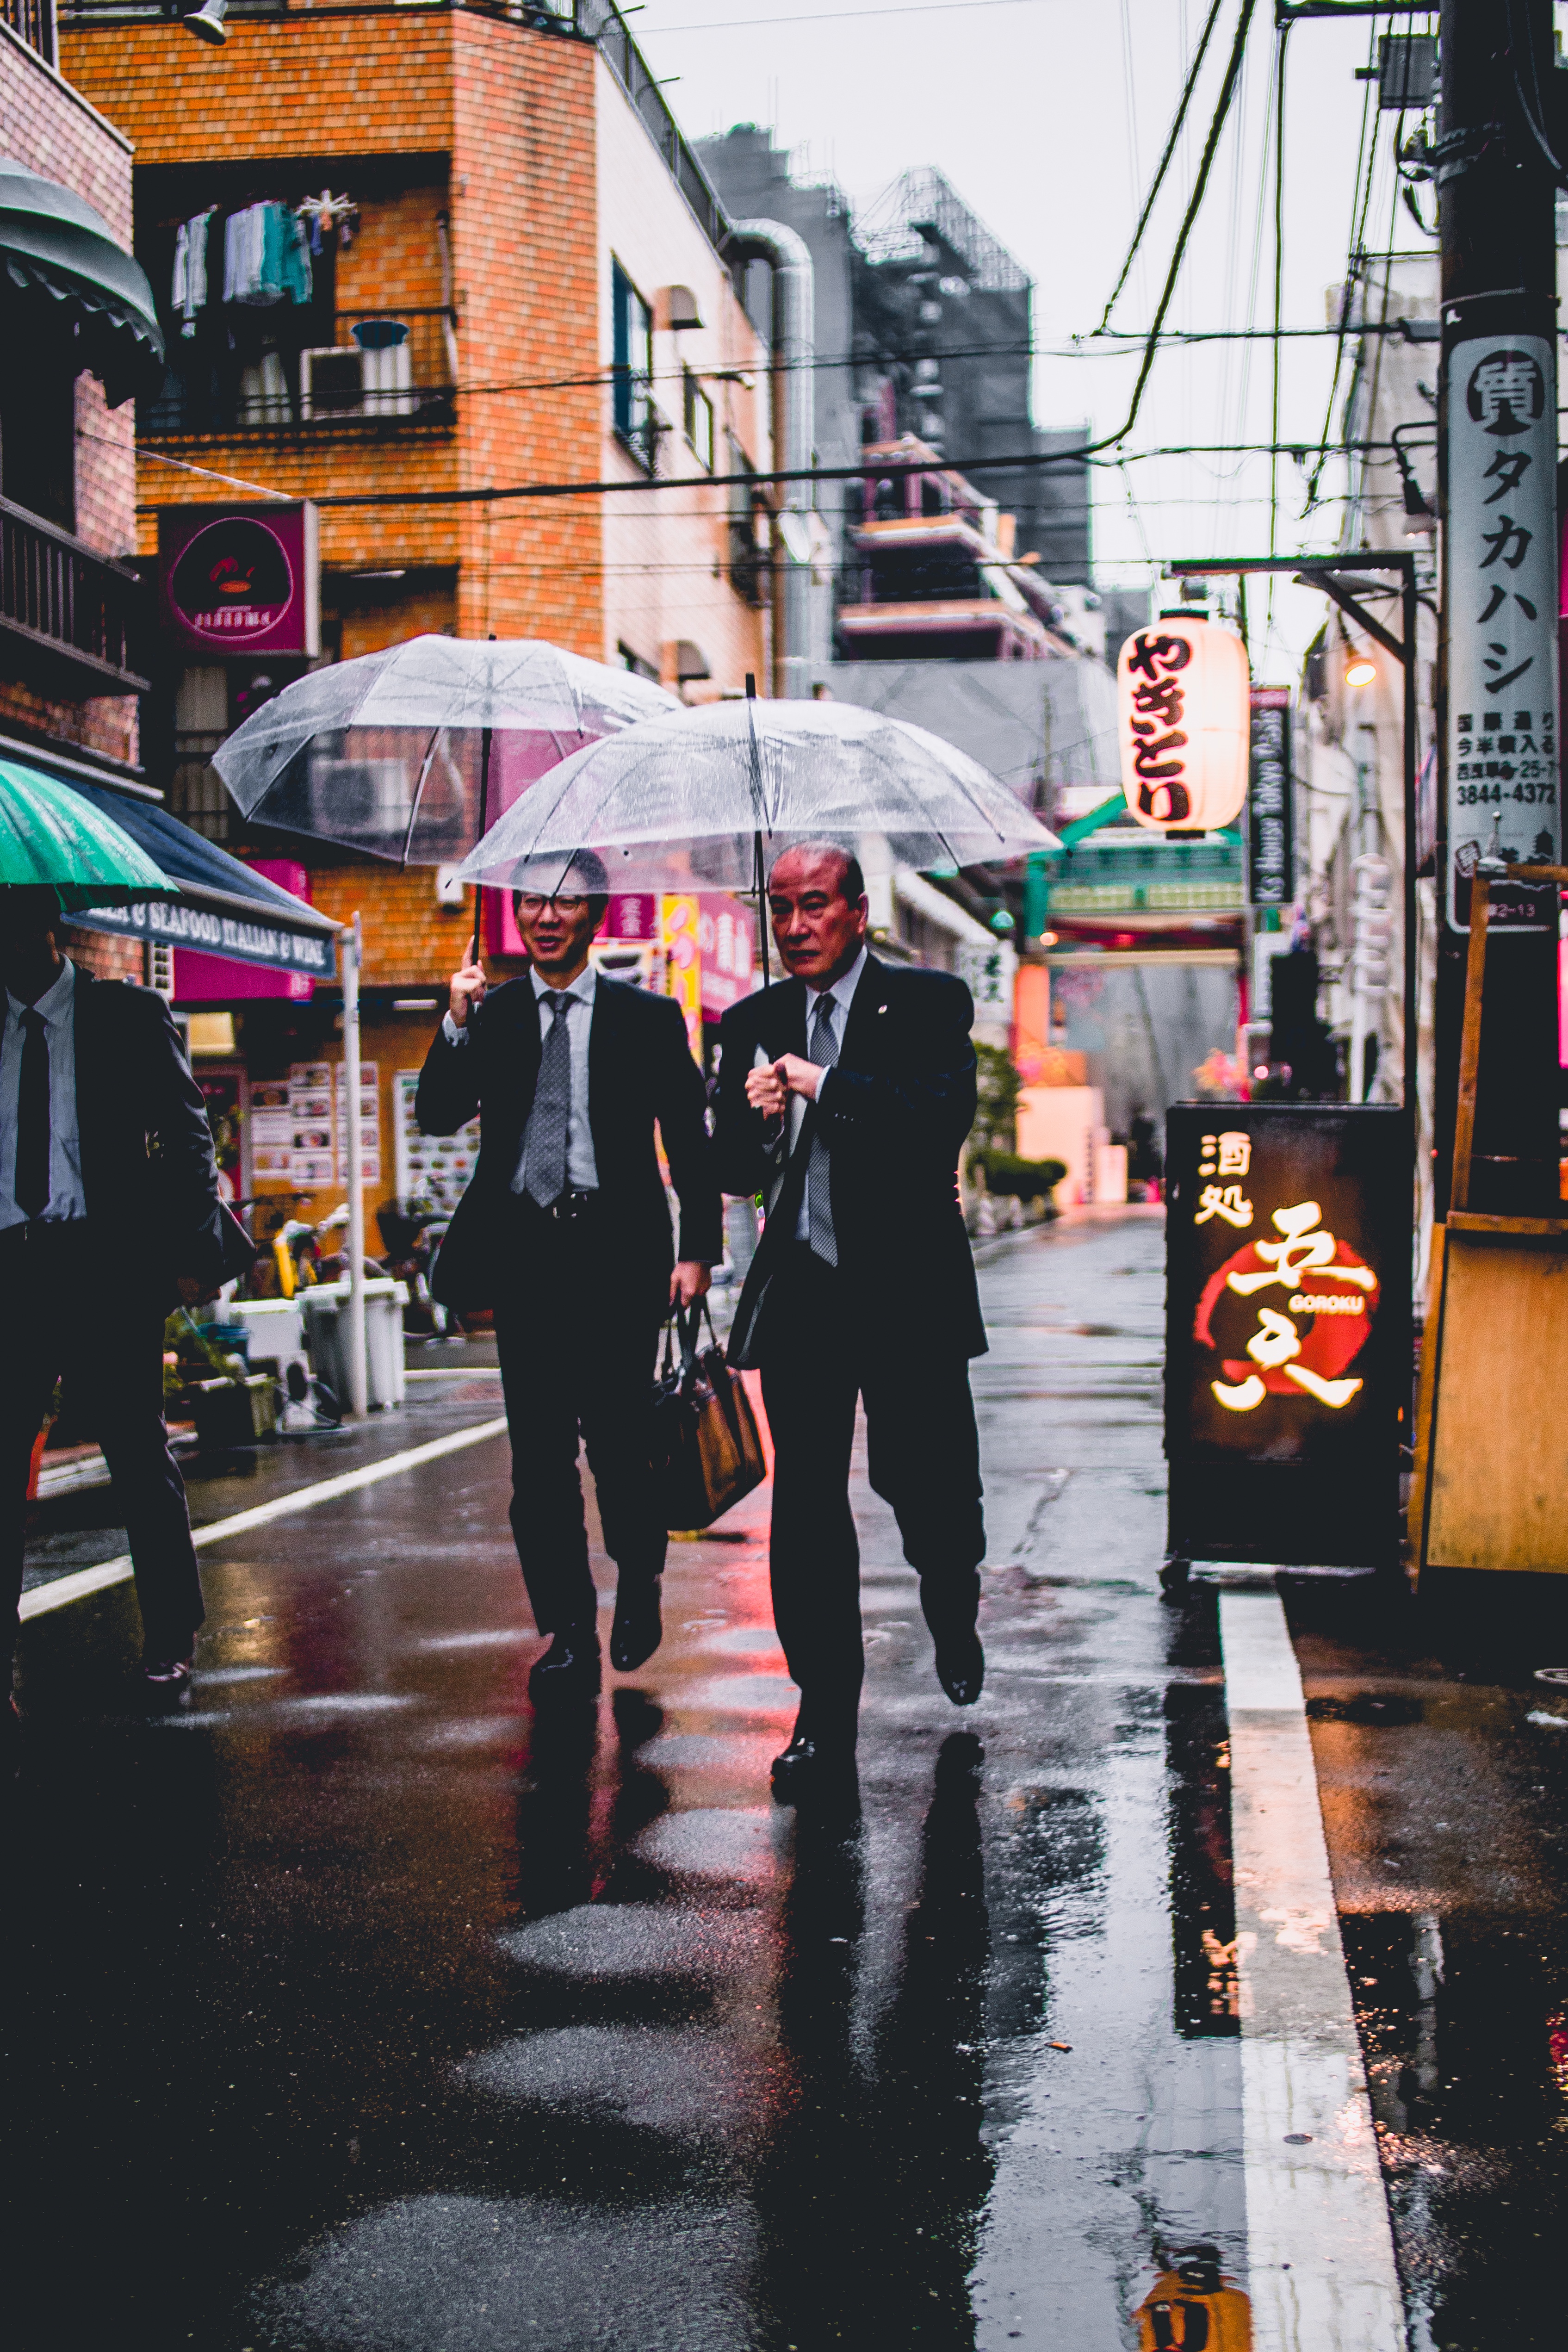
pedestrian, road, street, crowd, spring, color, art, infrastructure, urban area